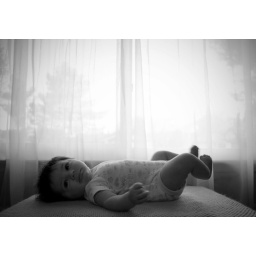
This little girl came over to our house today for a visit. She's new. :)